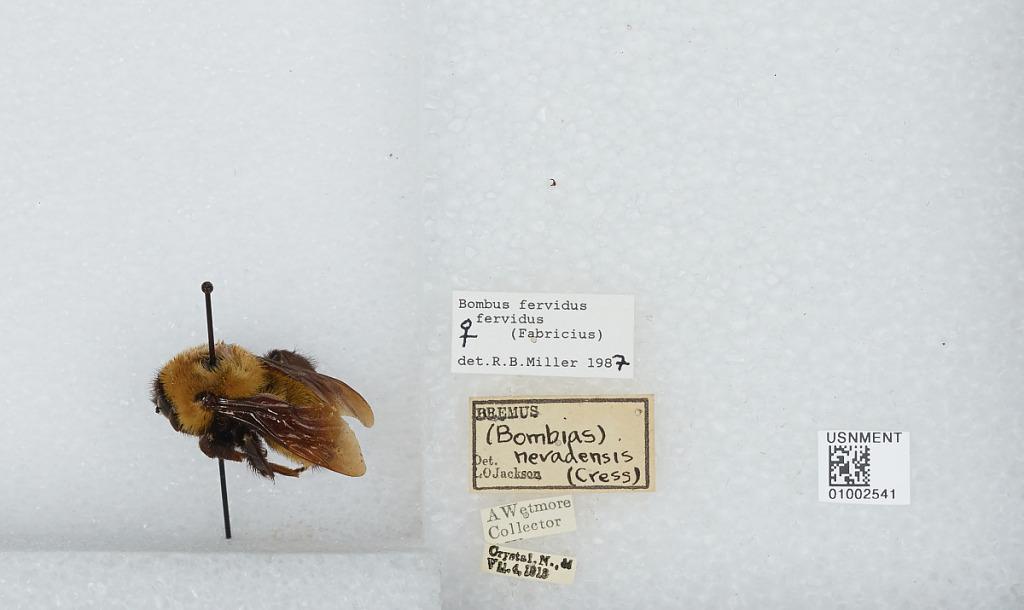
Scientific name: Bombus (Fervidobombus) fervidus fervidus (Fabricius)
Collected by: A. Wetmore
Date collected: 1913-7-4
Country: United States
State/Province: New Mexico
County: San Juan
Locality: Crystal
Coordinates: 36.0469, -108.963
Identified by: Miller, R. B.